Committee

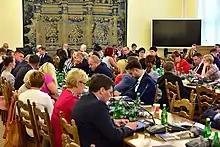
Joint meeting of two Sejm committees, the Social Policy and Family Committee, and the Education, Science and Youth Committee, in the Sejm complex in 2018

Most governmental legislative committees are standing committees. This phrase is used in the legislatures of the following countries: